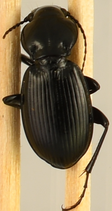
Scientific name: Cyclotrachelus furtivus
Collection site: Blandy Experimental Farm NEON (BLAN), plot BLAN_009